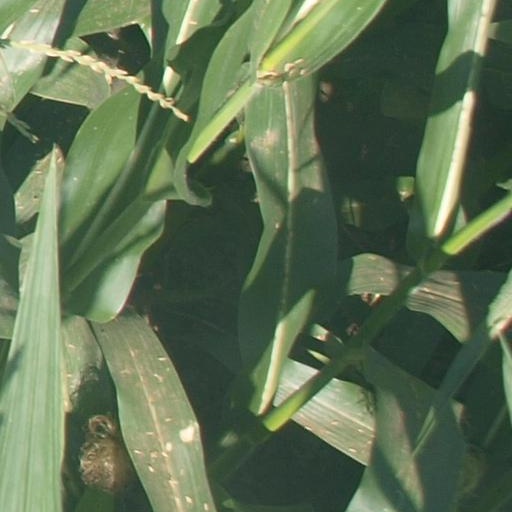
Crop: maize; corn